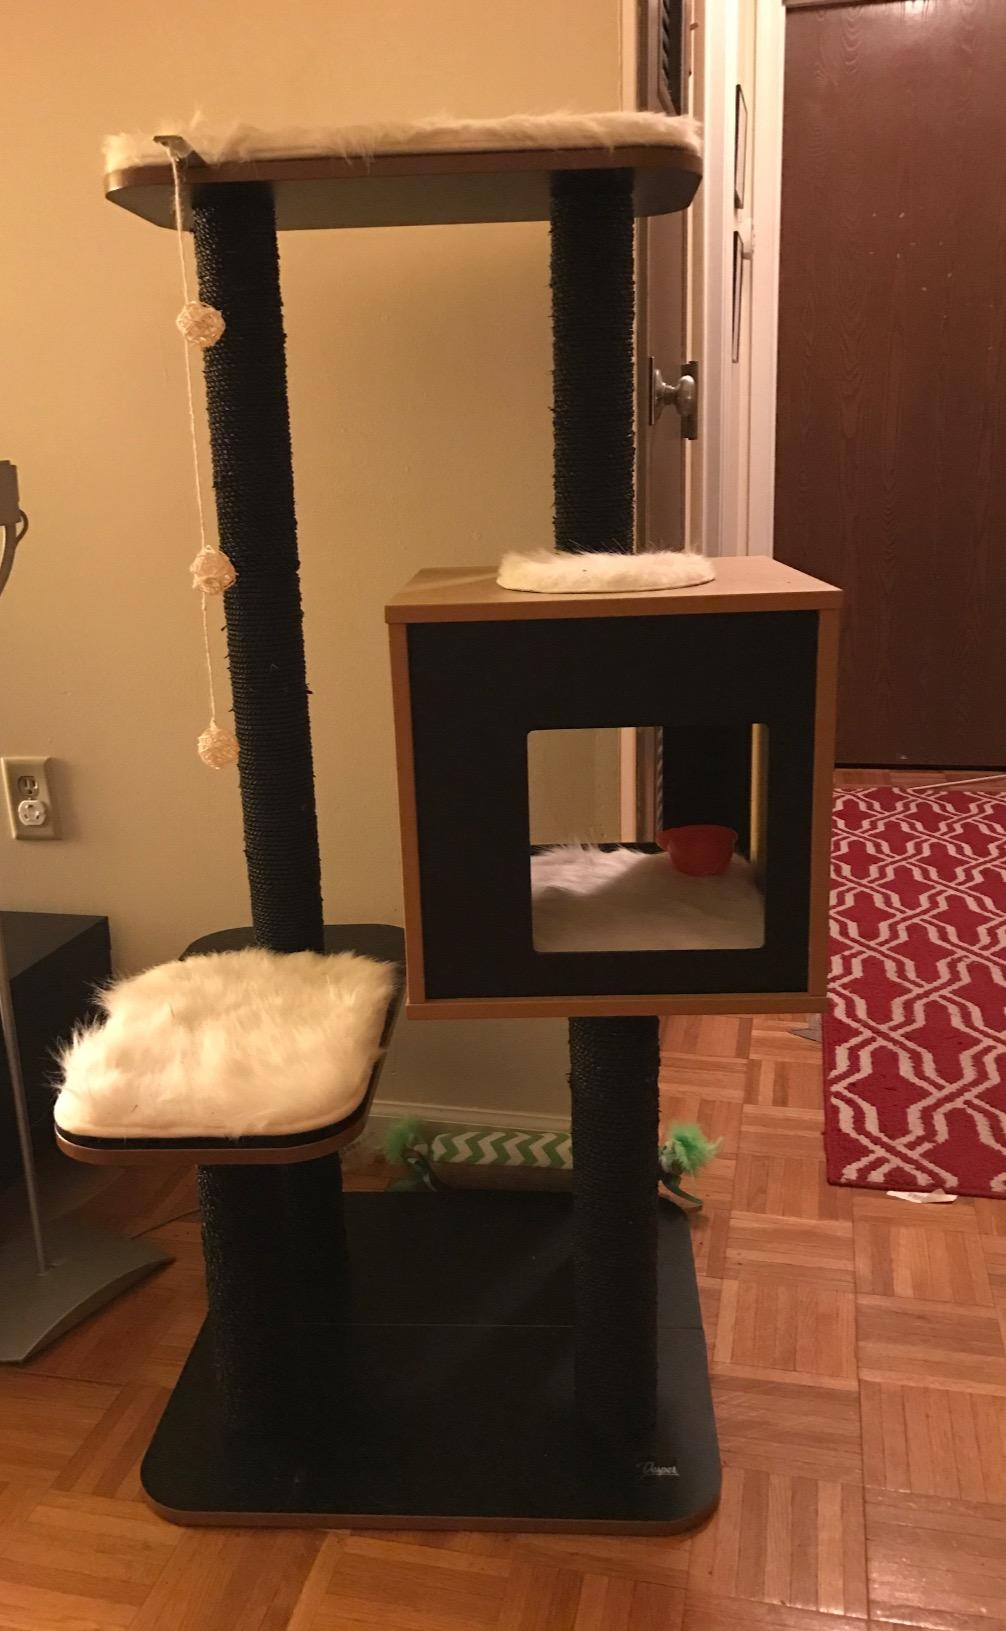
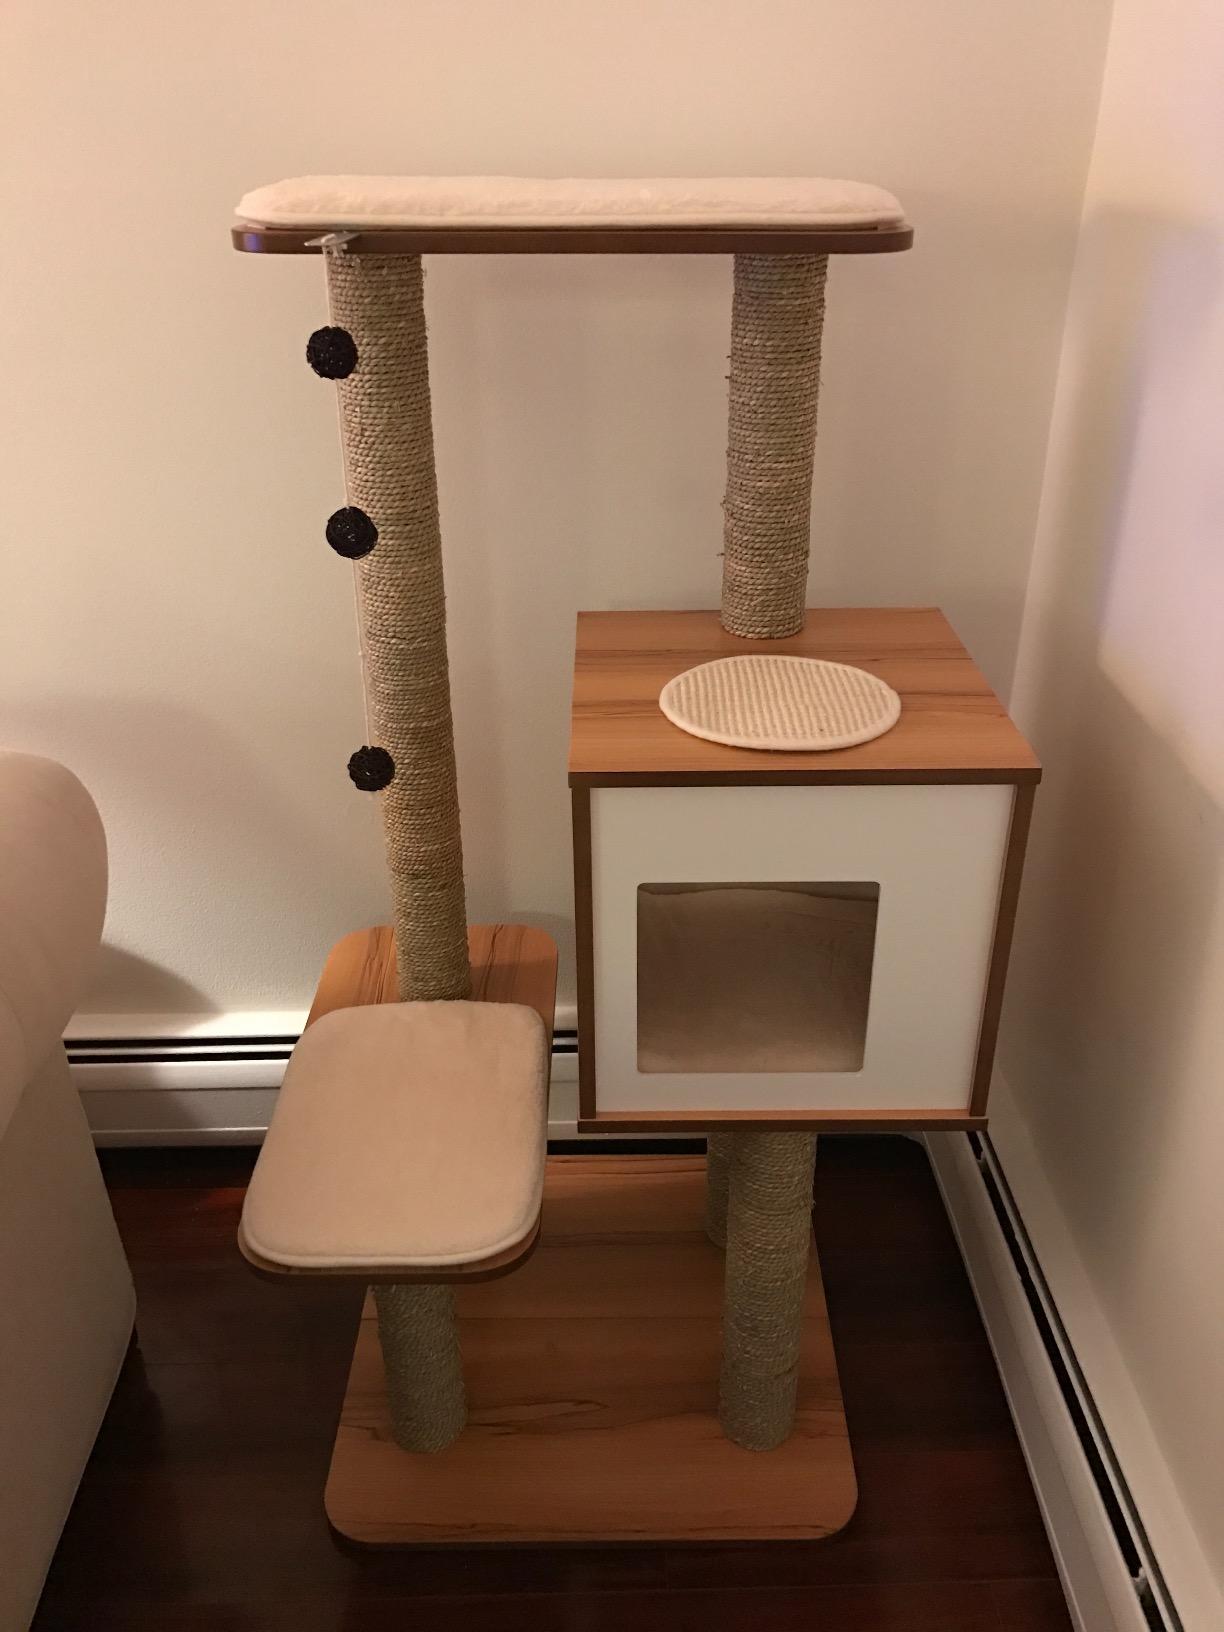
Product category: items_cat tree
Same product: no